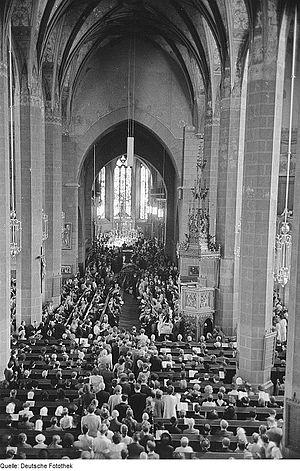
Le Festival Bach de Leipzig est un festival de musique qui a lieu chaque année, au mois de juin, dans la ville de Leipzig, où Johann Sebastian Bach a travaillé comme Thomaskantor de 1723 jusqu'à sa mort en 1750.